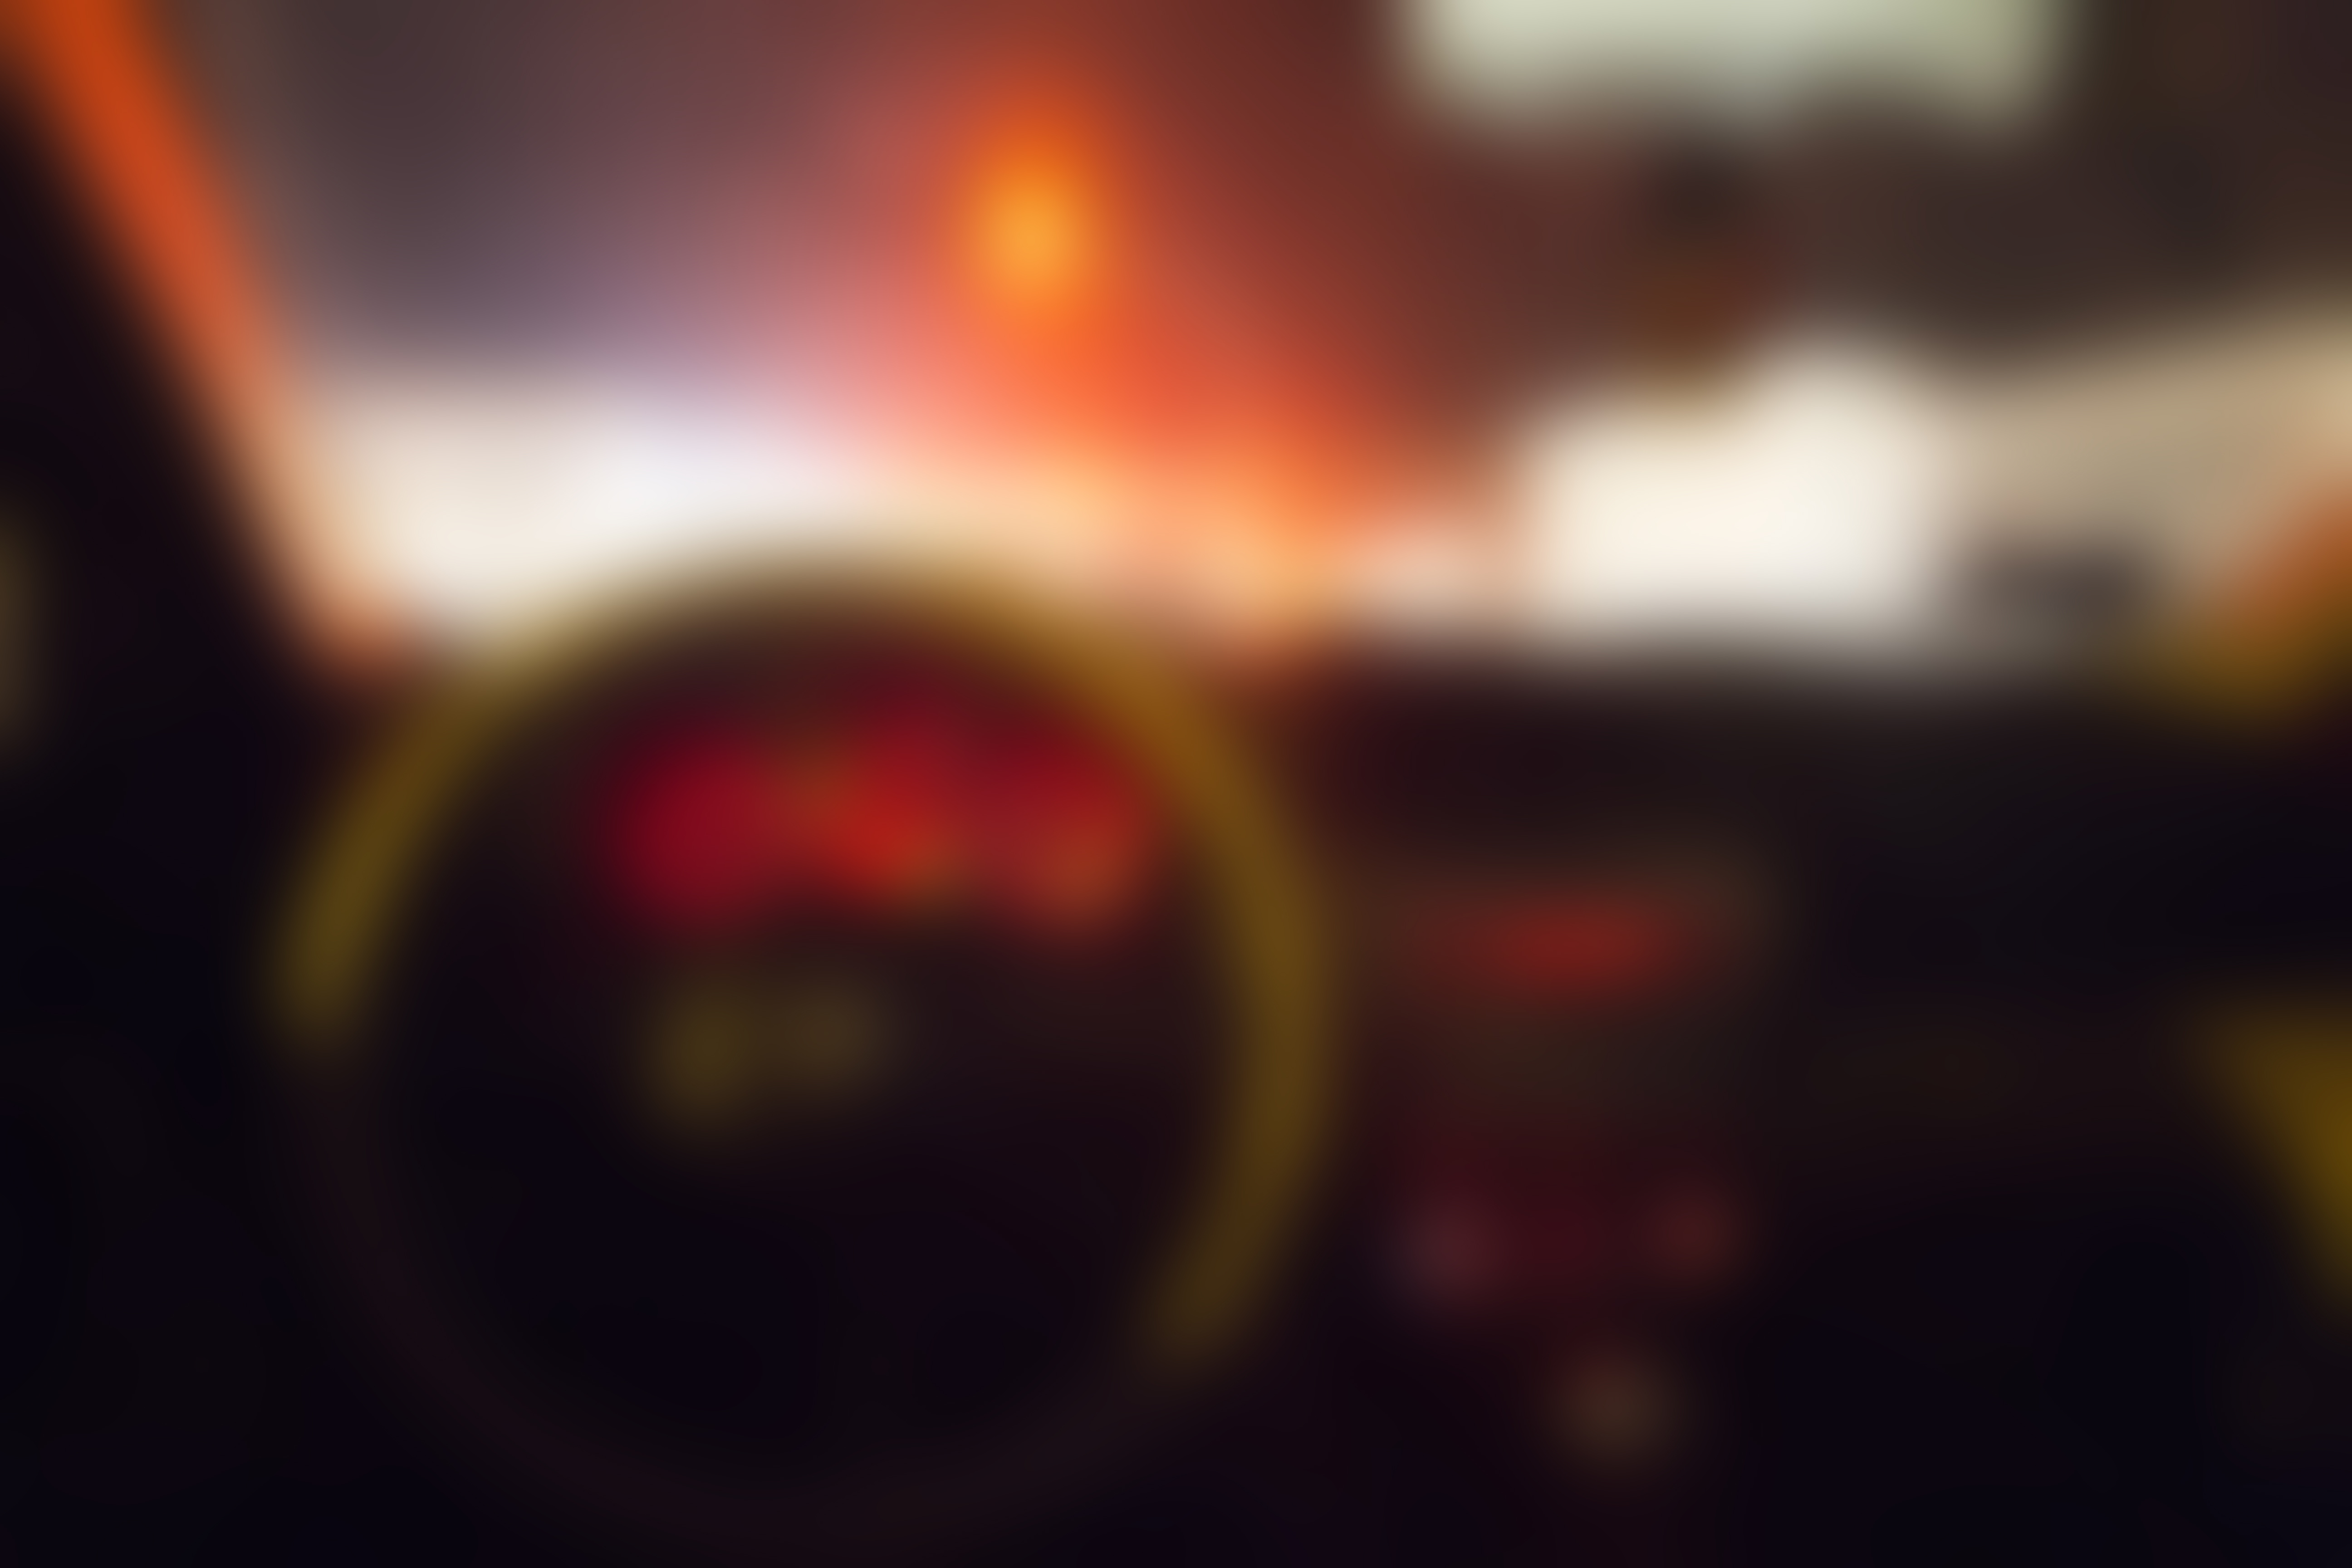
light, blur, car, sunlight, interior, color, darkness, blurred, circle, lens flare, background, shape, screenshot, computer wallpaper